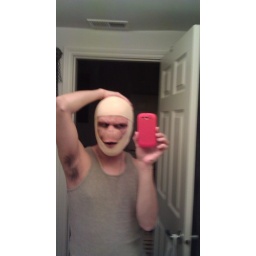
SAL-E uses phone in bathroom on 02-21-2011